Biblical clothing

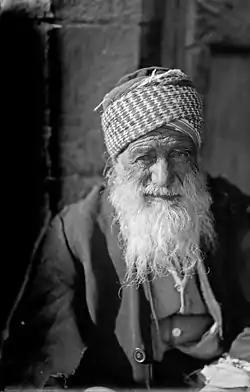
A Yemenite Jew wearing a sudra.

The ʿezor later became displaced among the Hebrews by the ketonet or tunic (translated into Greek as "chitōn") an undertunic, corresponding most nearly to a long shirt. The ketonet appears in Assyrian art as a tight-fitting undergarment, sometimes reaching only to the knee, sometimes to the ankle.